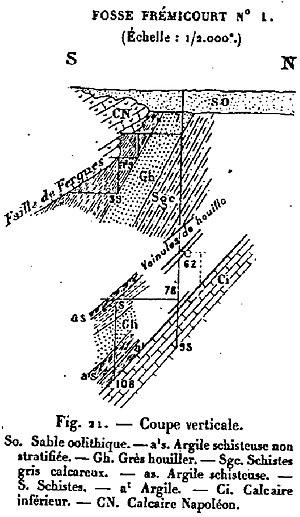
Coupe schématique du puits Frémicourt n° 1, aux environs de Ferques, Mines du Boulonnais, Pas-de-Calais, France.
Le bassin minier du Boulonnais, aussi appelé bassin minier picard, est un ensemble de charbonnages assez anciens ouverts sur les communes de Hardinghen, Réty, Fiennes, Ferques et Caffiers, entre les villes de Boulogne-sur-Mer et Calais, et exploités entre 1692 et 1950. La houille y a donc été exploitée durant plus de deux siècles.